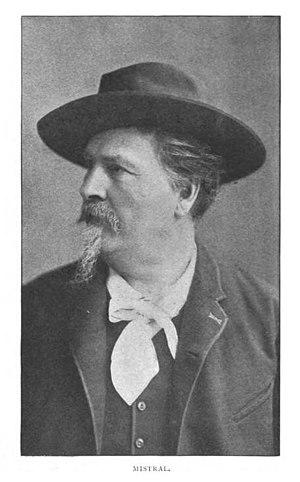
L'occitan ou langue d'oc est une langue romane parlée dans le tiers sud de la France, les Vallées occitanes et Guardia Piemontese en Italie, le Val d'Aran en Espagne et Monaco. L'aire linguistique et culturelle de l'occitan est appelée l’Occitanie ou Pays d'Oc.